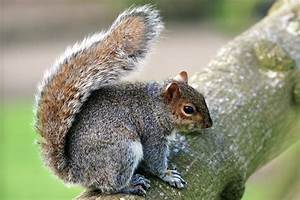
Label: scoiattolo